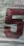
Number: 5